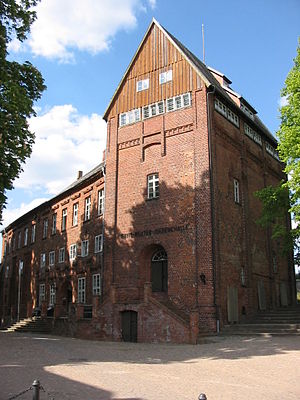
Fæstning Dömitz / Galleri
Festung Dömitz er en fæstning i Mecklenburg-Vorpommern. Anlægget er placeret strategtisk ved Elben i byen Dömitz.